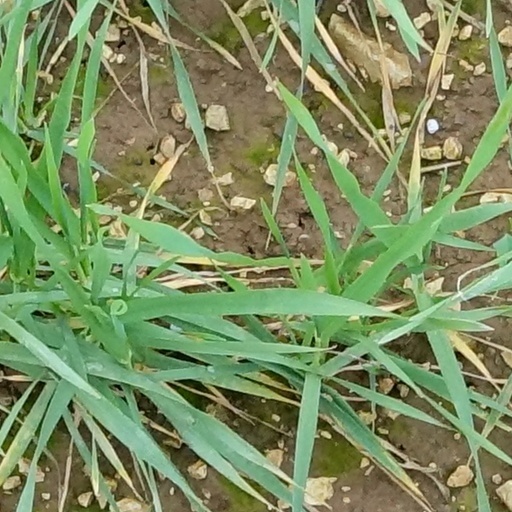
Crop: wheat